Patria Pasi variants

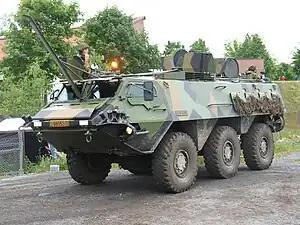
His majesty's royal guards' Sisu XA-185 n:o 98053 (Photograph: Kjetil Ree)

Patria Vehicles Oy Defence forces of Sweden, 104 units for €70,000,000 for the peace-keeping activities in 2002. The deliveries took place in 2001–2002.